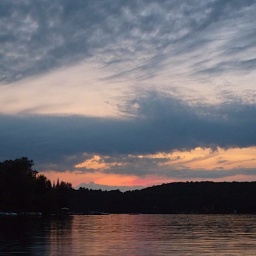
The cloud patterns before Sunday's showers left this remarkable mark on the sky underscored by the sunset.